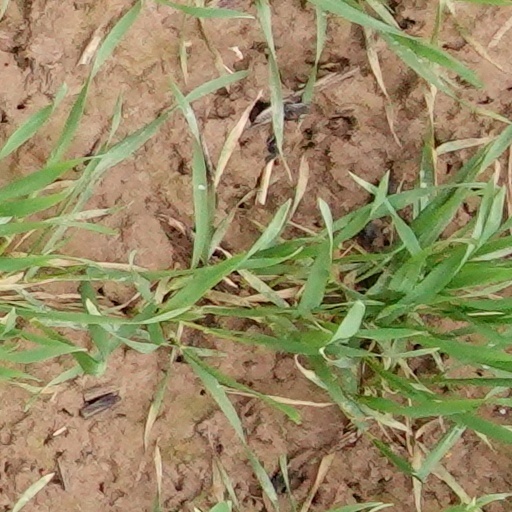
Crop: wheat